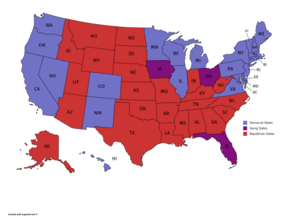
Carte sur le ""thème"" élections aux us"
Une carte thématique est à la différence qu'une carte générale ou carte topographique, une carte qui représente uniquement un type précis de donnée pour mieux qualifier les objets et les phénomènes disposés dans l'espace que par leur simple forme matérielle, en précisant leurs qualités. Ainsi, par exemple, les bois et les forêts ne seront plus de simples catégories du paysage, mais l'objet même de la représentation, pour en faire ressortir les caractéristiques, même matériellement peu ou pas visibles : types de boisements, propriétaires ou gestionnaires, modes d'exploitation, etc.